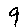
Label: 9